The Lineup (TV series)

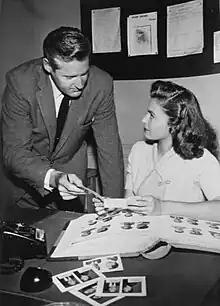
Marshall Reed as Fred Asher with guest star Donna Martell

The Lineup is an American police drama which aired on CBS radio from 1950 to 1953 and on CBS television from 1954 to 1960.